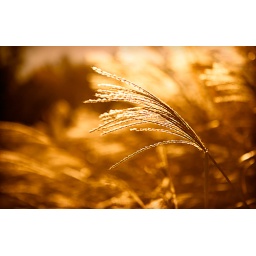
Phragmites australis Common tall reed in golden yellow sunshine tones